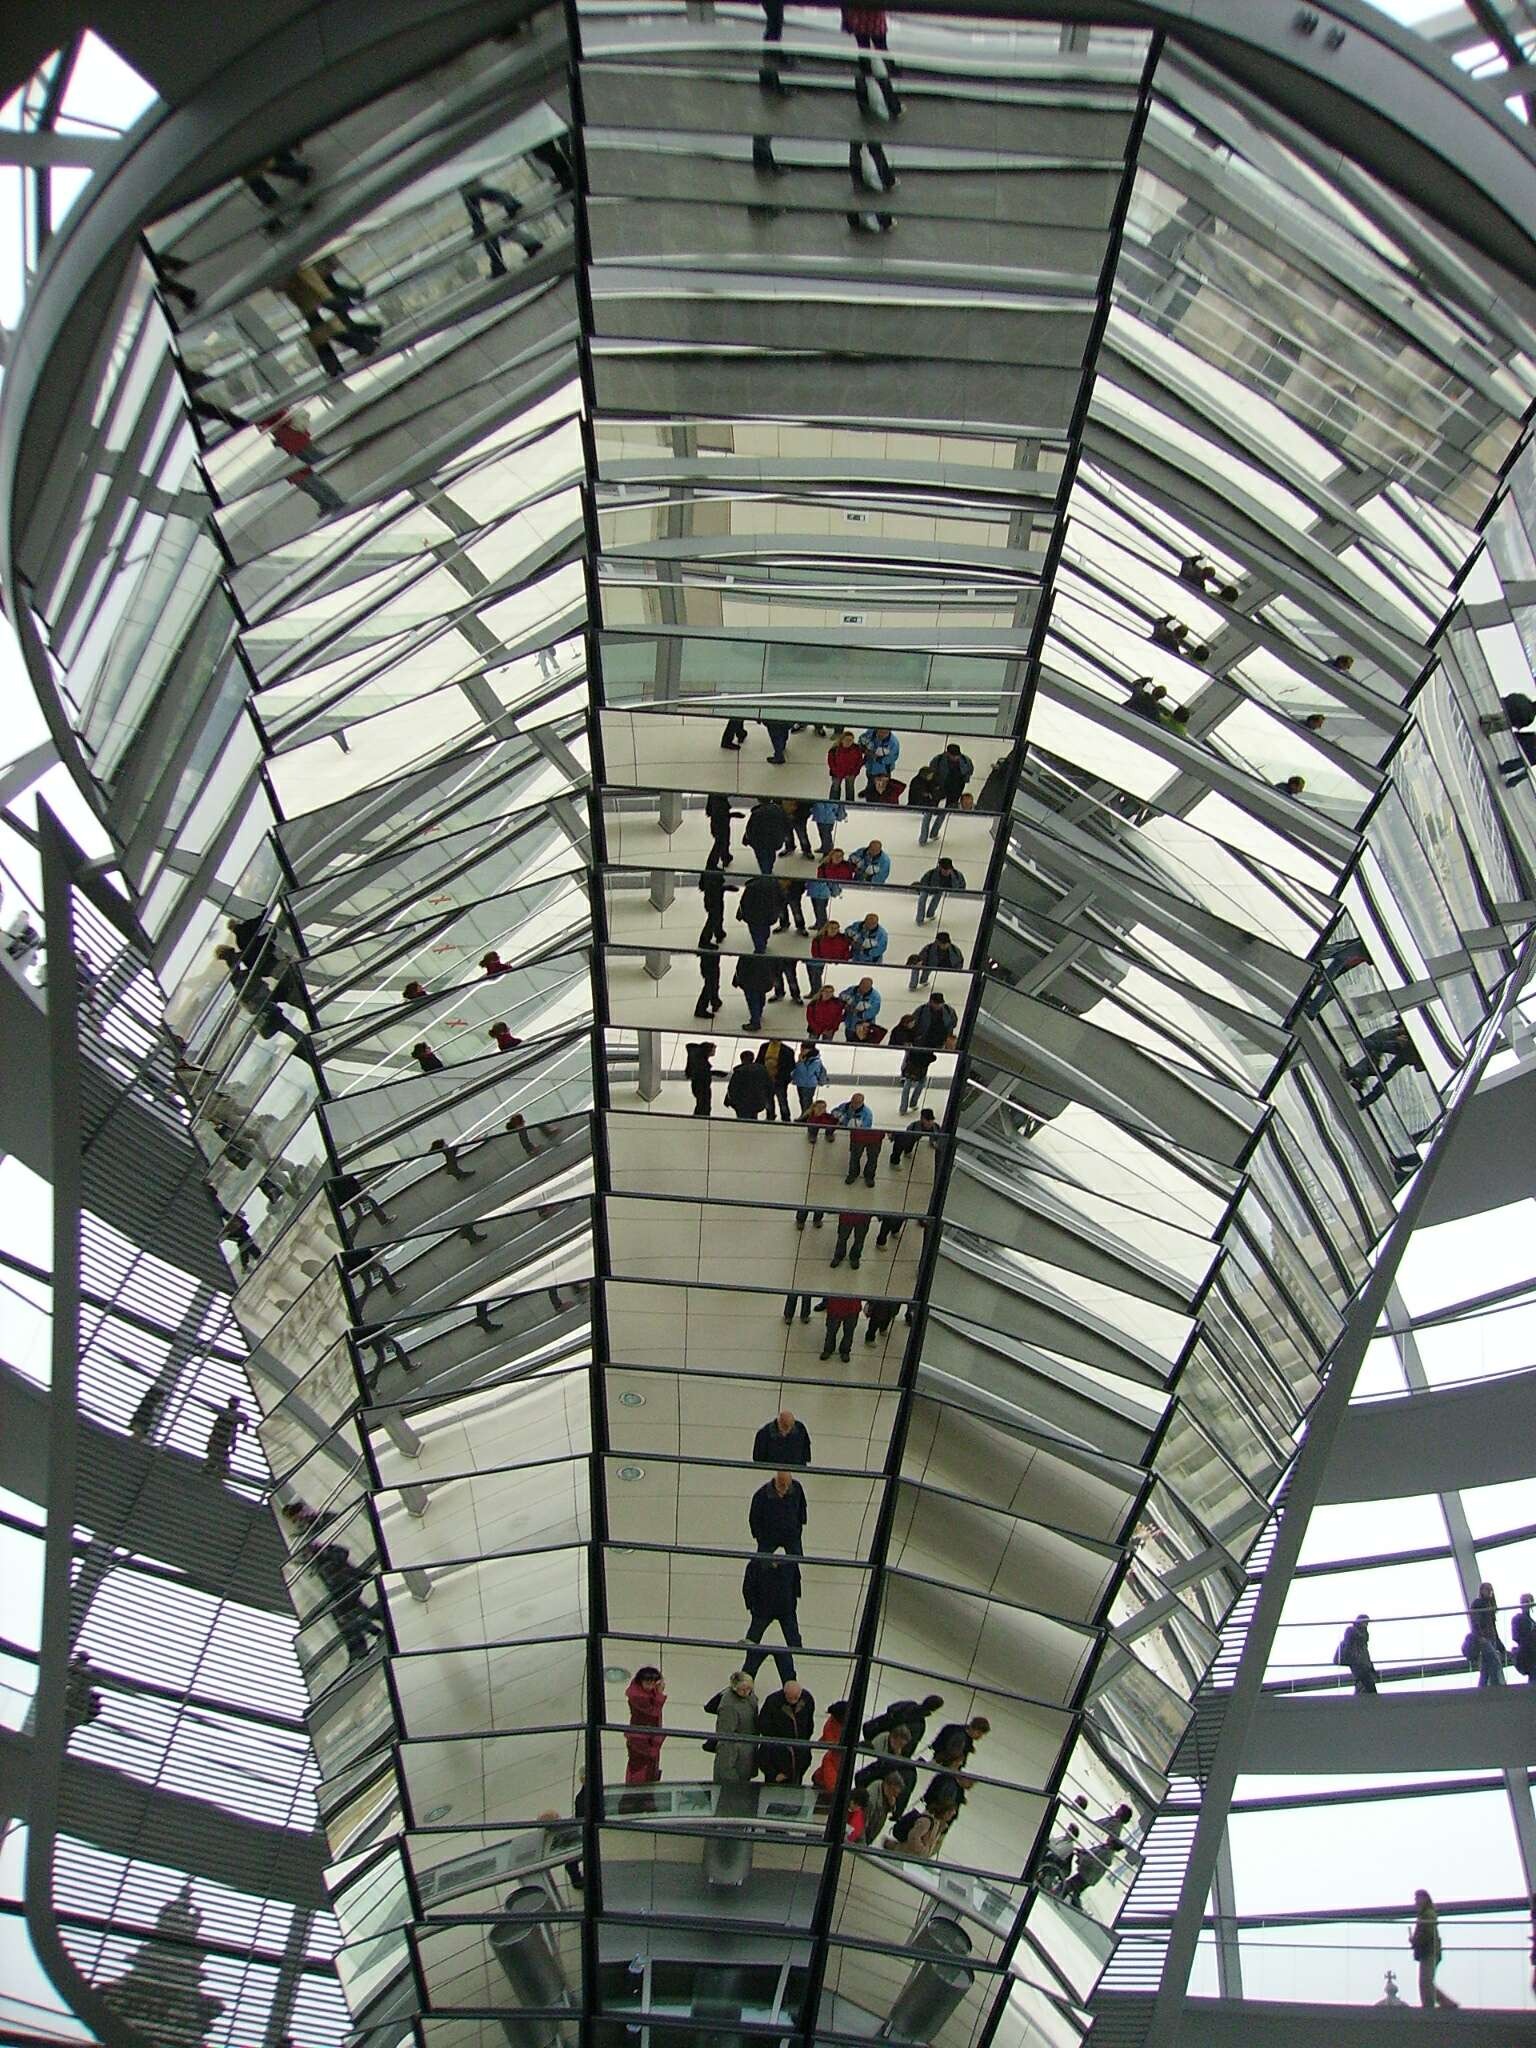
architecture, structure, window, glass, skyscraper, arch, facade, art, symmetry, reflections, tourist attraction, reichstag, daylighting, urban area, outdoor structure